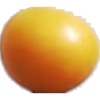
Label: Cherry Wax Yellow 1